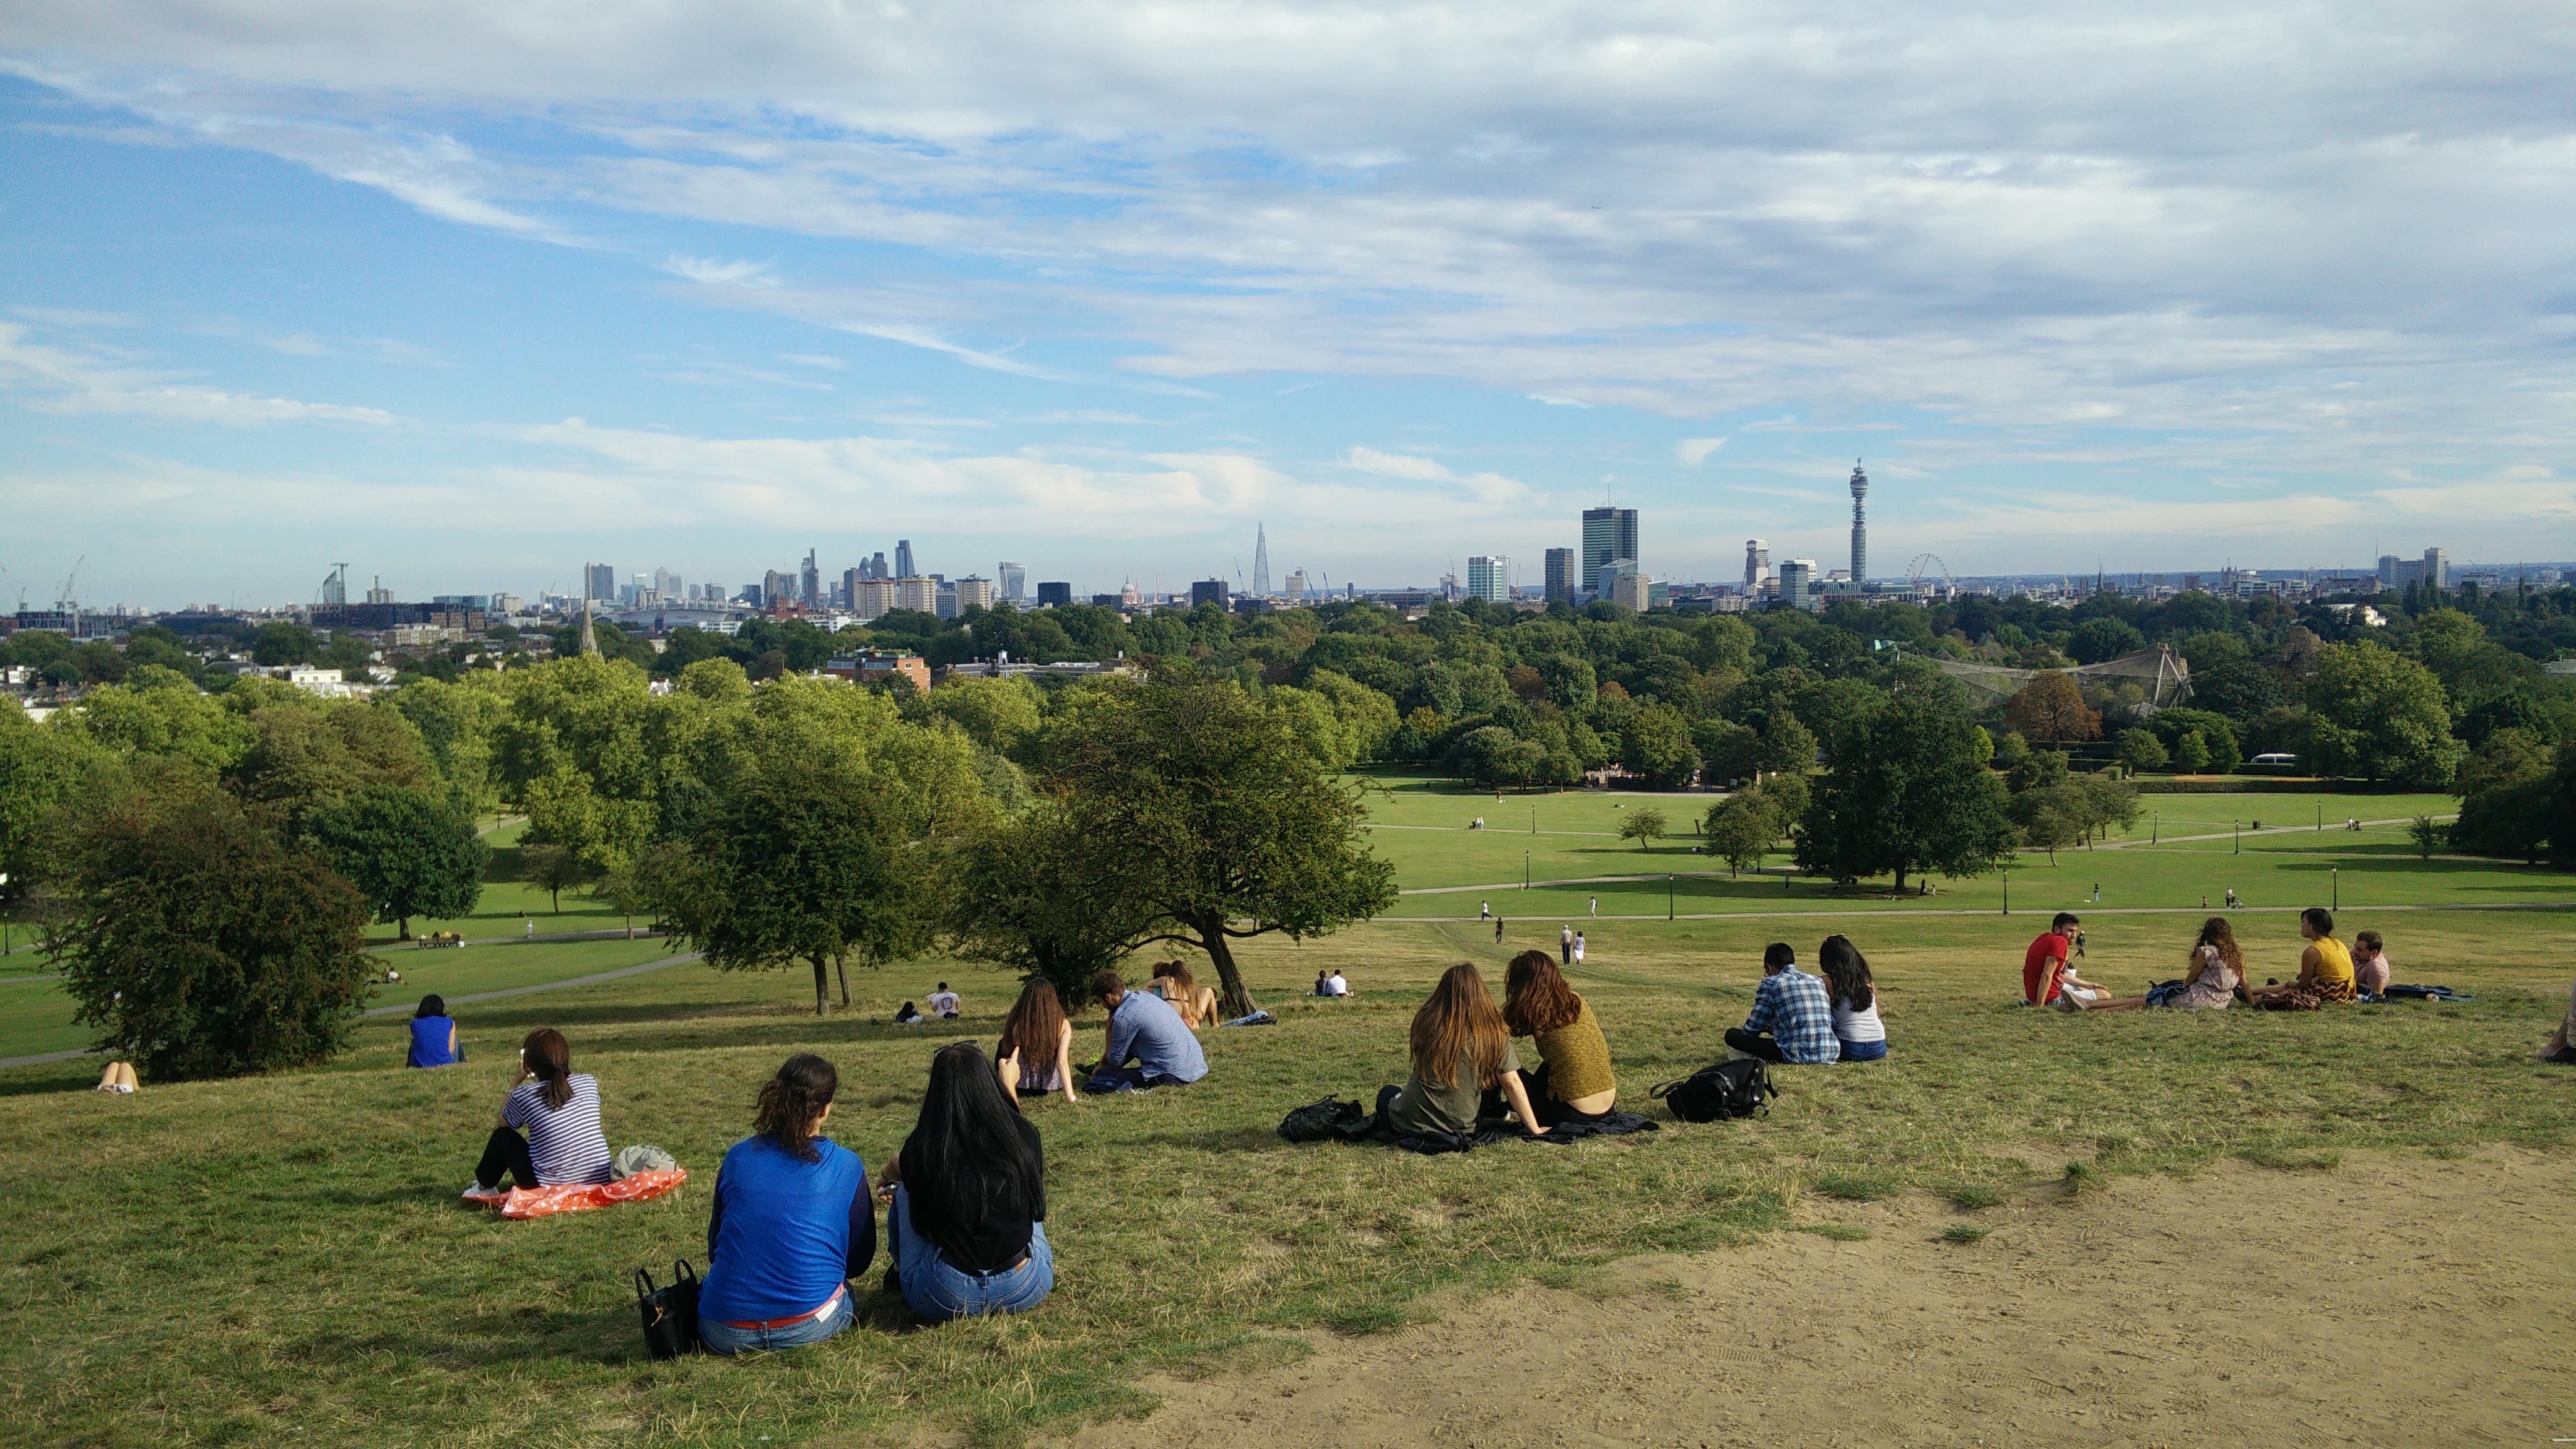
tree, hill, view, park, tourism, london, rural area, people sitting, primrose hill